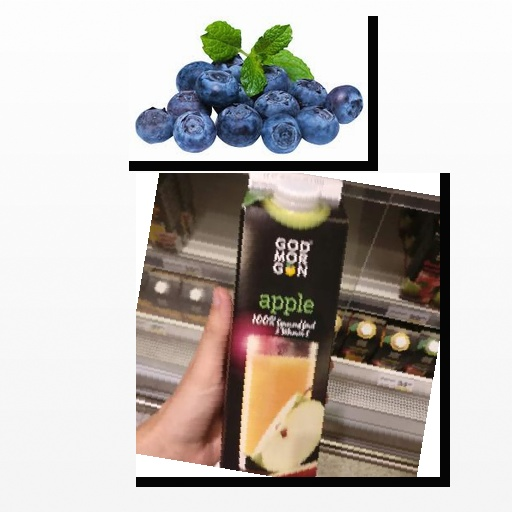
Food items: blueberry, apple_juice